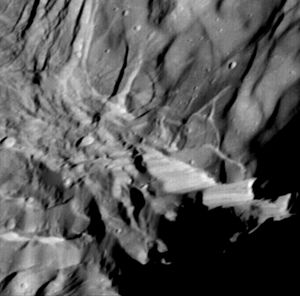
Miranda (måne) / Mirandas overflade
Nærbillede af furer og kløfter på Miranda
Miranda er en af planeten Uranus' måner: Den blev opdaget den 16. februar 1948 af Gerard P. Kuiper, og har navn efter Prosperos datter i William Shakespeares skuespil The Tempest. Månen Miranda kendes desuden også under betegnelsen Uranus V.